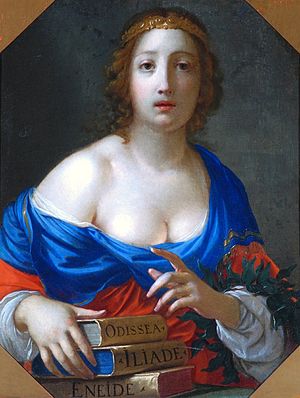
Kalliope
Kalliope på maleri fra 1600-tallet med Odysseen, Iliaden og Æneiden, malet af Cesare Dandini. Bowes Museum.
Kalliope er en af den græske mytologis ni muser, nemlig den for heltedigtning og epos, der har fået navnet efter den ekstatiske harmonik i hendes stemme. Både Hesiod og Ovid kalder hende "Lederne blandt muser".